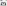
Number: 3